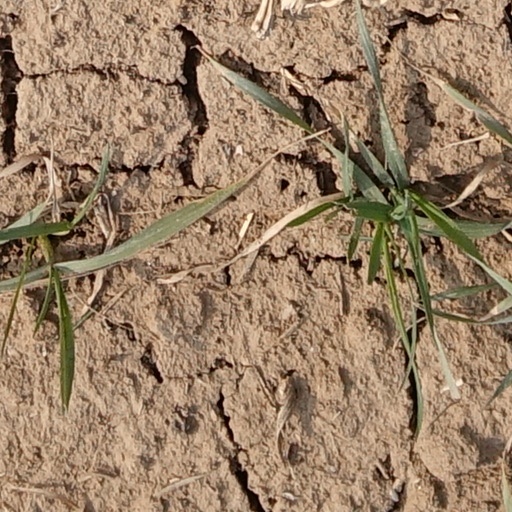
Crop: wheat